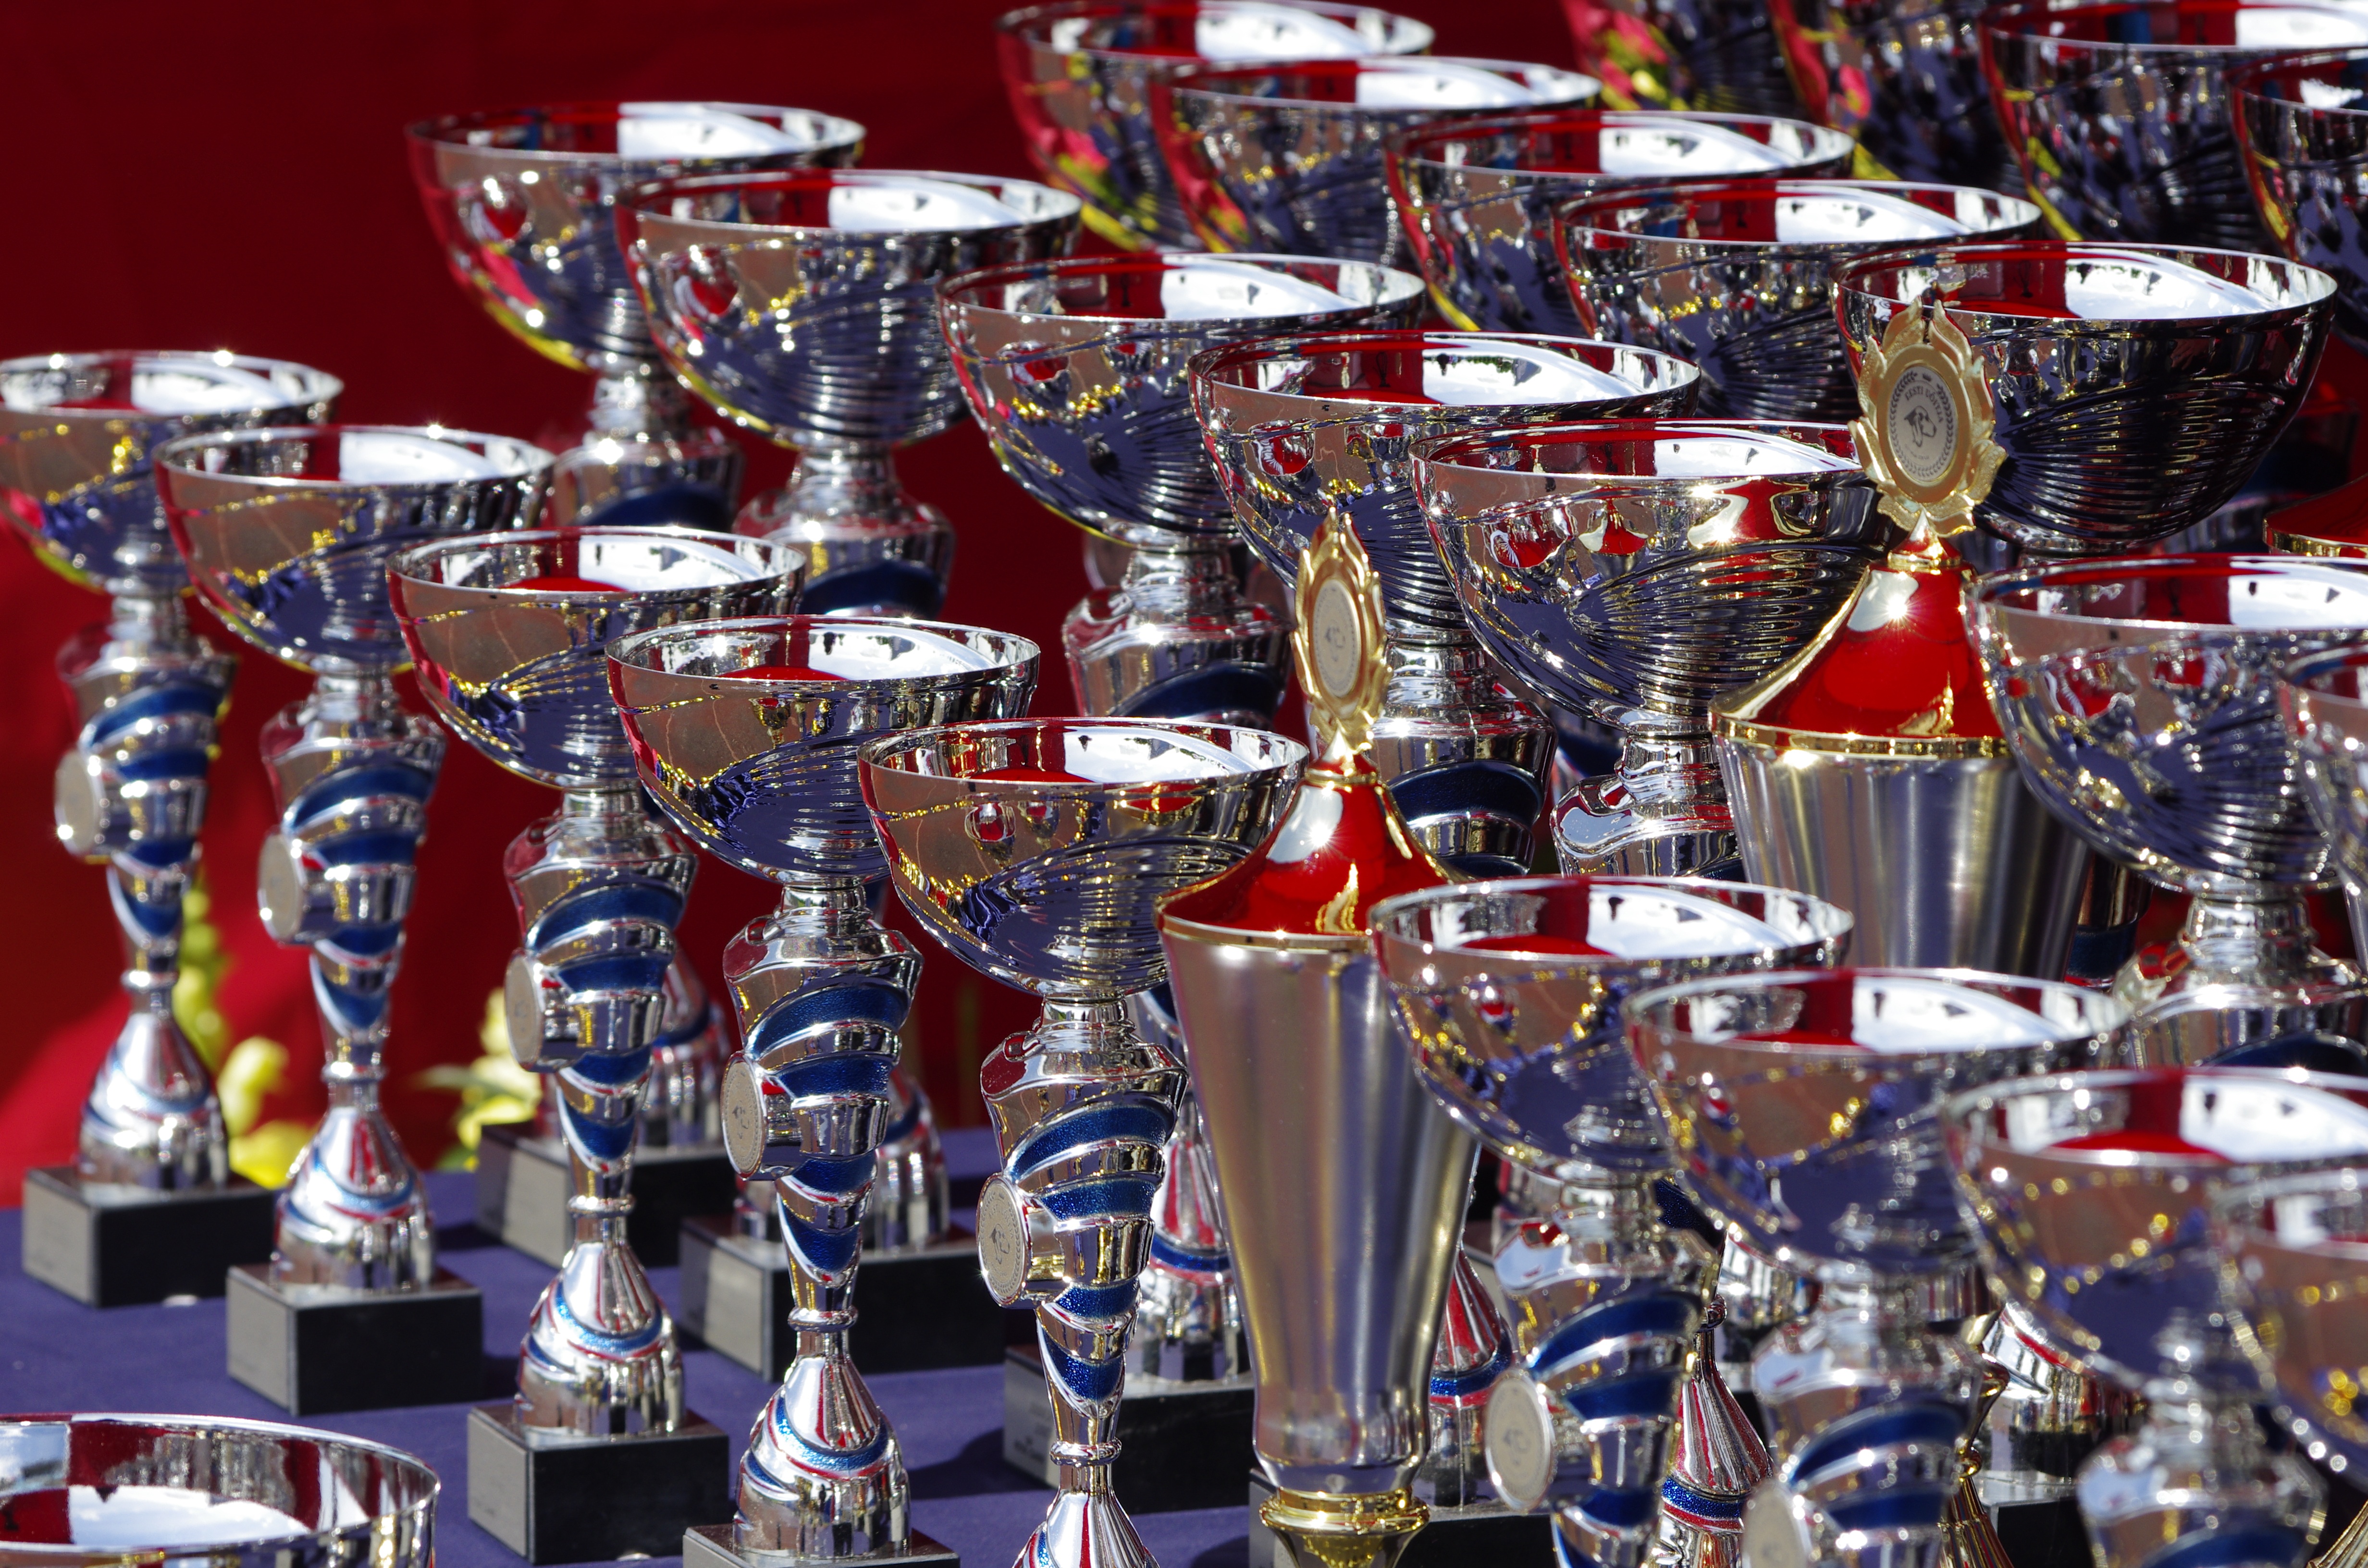
show, drum, musical instrument, percussion, drums, drummer, trophy, award, prize, skin head percussion instrument, trophies